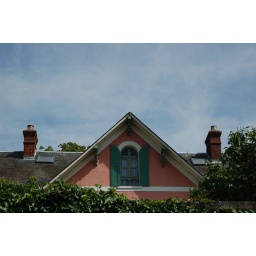
Gable window between chimneys - pink house in Giverny